Paparazzi (Lady Gaga song)

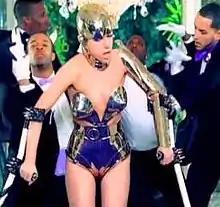
Refer to caption

The song received acclaim from music critics and has been considered one of the best songs in Gaga's discography years after its release. In 2011, "Rolling Stone" called it the second greatest Gaga song of all time, praising the song's theme and beat. Jill Menze of "Billboard", while reviewing The Fame Ball Tour, complimented Gaga's vocals on the song by saying, "The fame-obsessed ballad 'Paparazzi' showed how adept she can be with her range." Alexis Petridis of "The Guardian" said that, "You may quickly tire of hearing the album's theme constantly reiterated, but the tune of 'Paparazzi' takes up residence in your brain and refuses to budge." Stephen Thomas Erlewine of AllMusic called the song clever and said that it "functions simultaneously as glorious pop trash and a wicked parody of it."